Rhizome

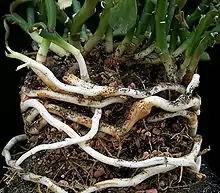
An antique spurge plant, "Euphorbia antiquorum", sending out white rhizomes

In botany and dendrology, a rhizome is a modified subterranean plant stem that sends out roots and shoots from its nodes. Rhizomes are also called creeping rootstalks or just rootstalks. Rhizomes develop from axillary buds and grow horizontally. The rhizome also retains the ability to allow new shoots to grow upwards.